Wild Girl (film)

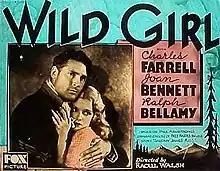

Wild Girl is a 1932 American pre-Code historical drama western film directed by Raoul Walsh and starring Charles Farrell, Joan Bennett, Ralph Bellamy, and Eugene Pallette. The film was based on a play by Paul Armstrong Jr., which in turn was based on the 1889 short story, "Salomy Jane's Kiss", and 1910 novel, "Salomy Jane's Kiss", by Bret Harte. The story had been previously filmed as "Salomy Jane" (1914) and "Salomy Jane" (1923).